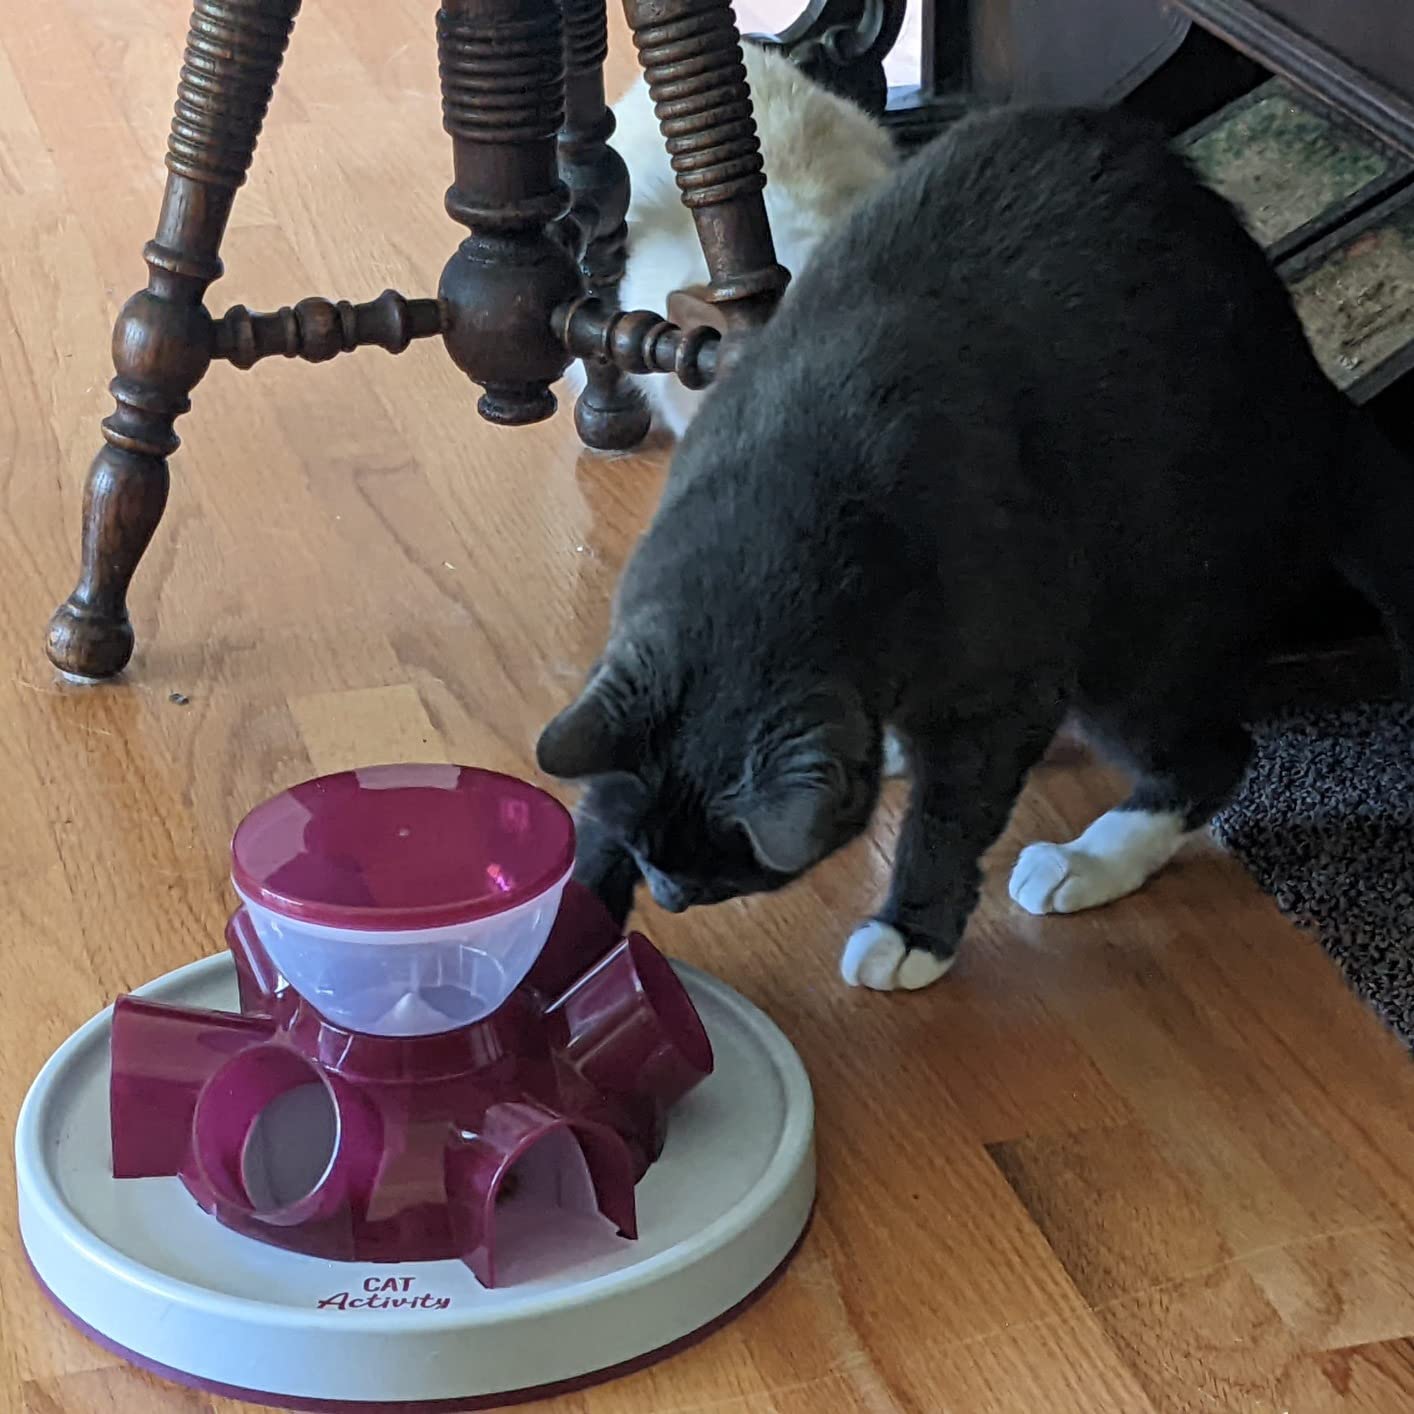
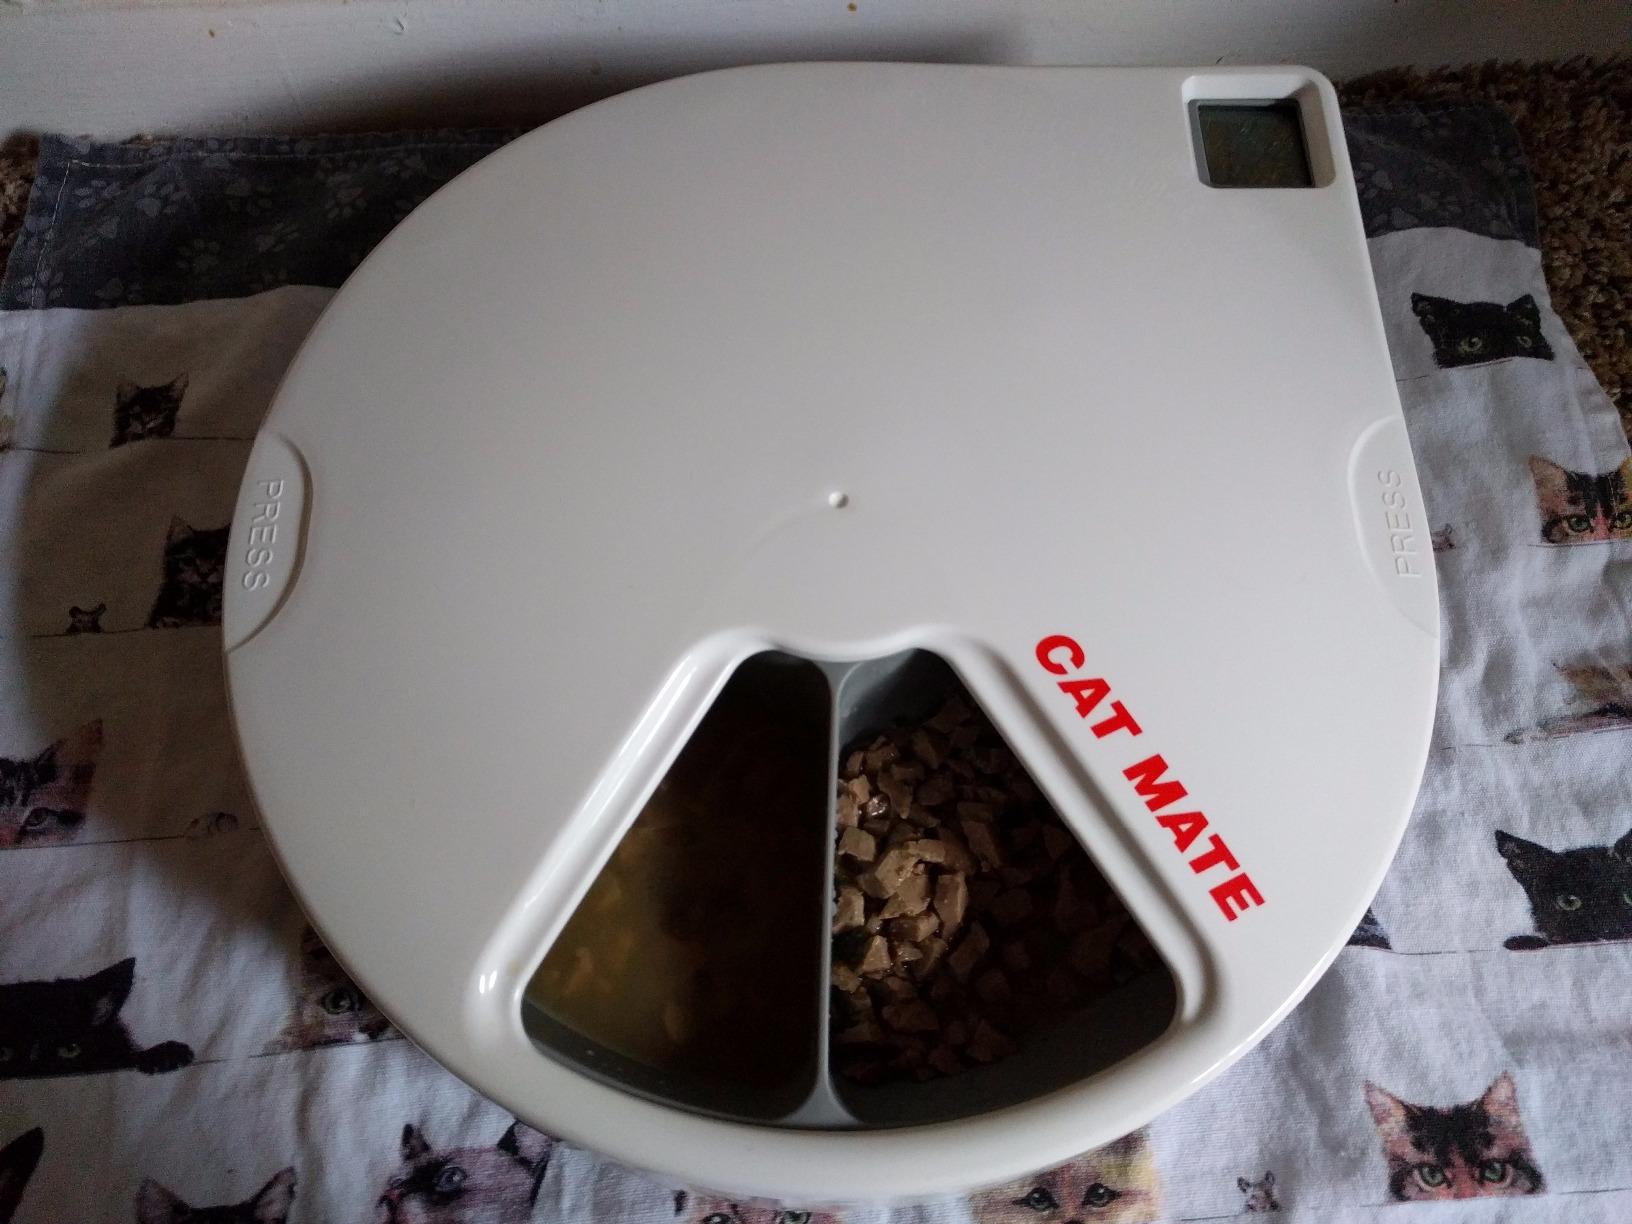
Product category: items_feeder
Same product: no